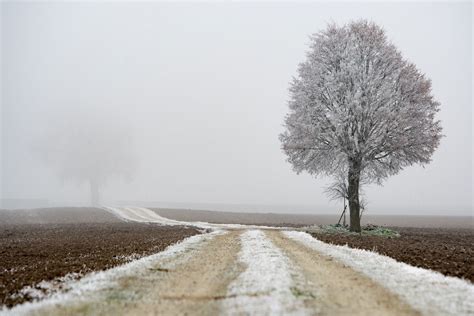
Weather: foggy or hazy